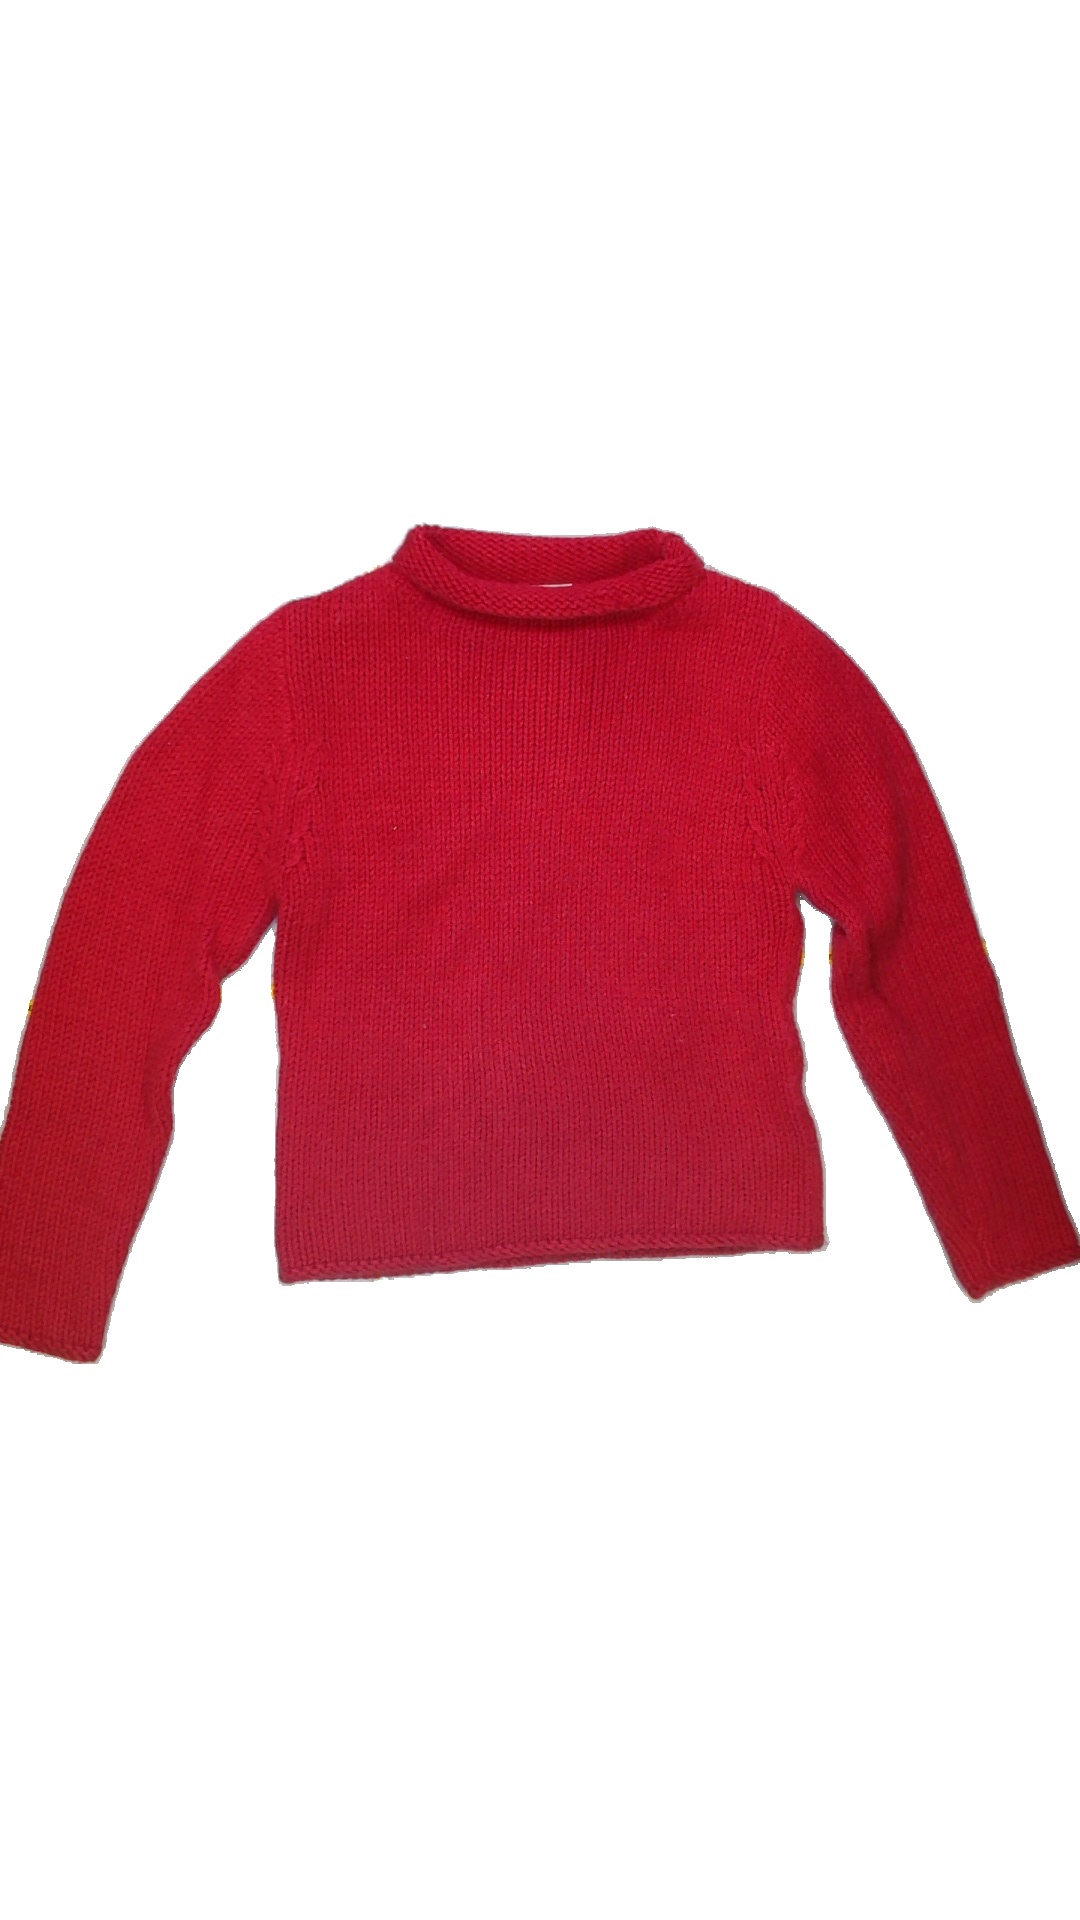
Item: Sweater (Ladies)
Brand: Not Applicable
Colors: Red
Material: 67%acryl 33%wool
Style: No trend
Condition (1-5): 4
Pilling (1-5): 4
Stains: No
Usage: Reuse
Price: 50-100